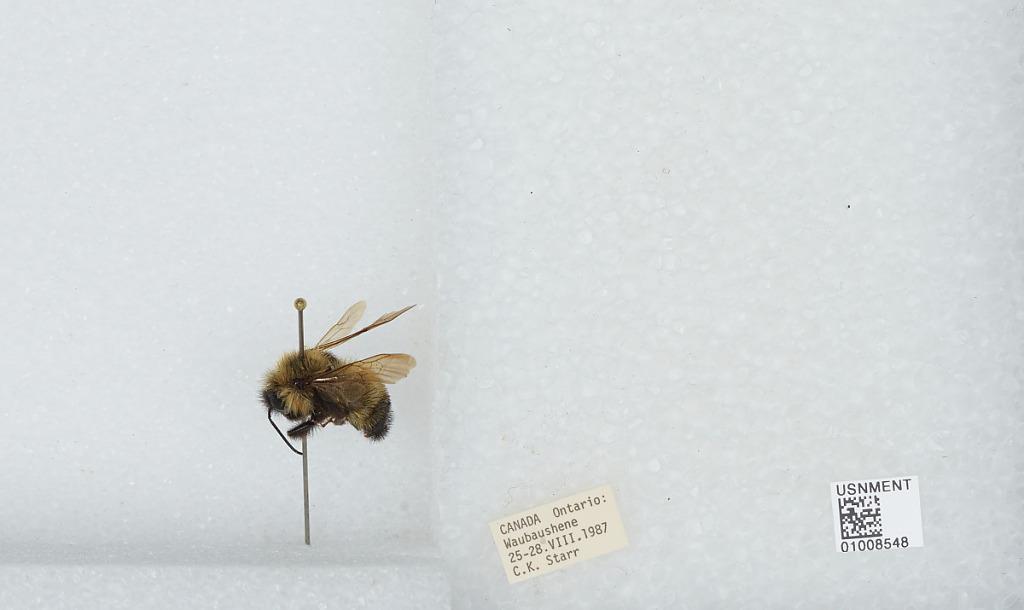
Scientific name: Bombus (Psithyrus) citrinus (Smith)
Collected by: C. Starr
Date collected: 1987-8-25
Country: Canada
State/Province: Ontario
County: Simcoe
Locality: Waubaushene
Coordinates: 44.7536, -79.7119